Achaemenid architecture

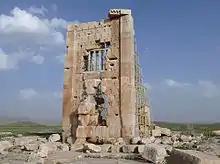
"Zendan-i-Soleiman" or "Jail of Solomon" in Pasargadae. Note the incredible resemblance between this structure and the "Cube of Zoroaster" (shown left) down to the details of the façade

The name therefore is a retrospective creation, due to lack of historical documents and lack of any inclusive knowledge of its origin. In ancient Persia, this structure would overlook the now long gone city of Istakhr easily accessible from Persepolis. Istakhr had a religious role as it was the place where Achaemenids held their reverence of the water goddess Anahita. The structure is carved into a native limestone rock mountain, and houses the burial chambers of Darius the Great, Xerxes I, Artaxerxes I, and Darius II, all Achaemenid monarchs of Persia. There is also an incomplete tomb, as only its lower cruciform arm is carved out of the rock, while the rest is unfinished. It is speculated to belong to king Darius III.